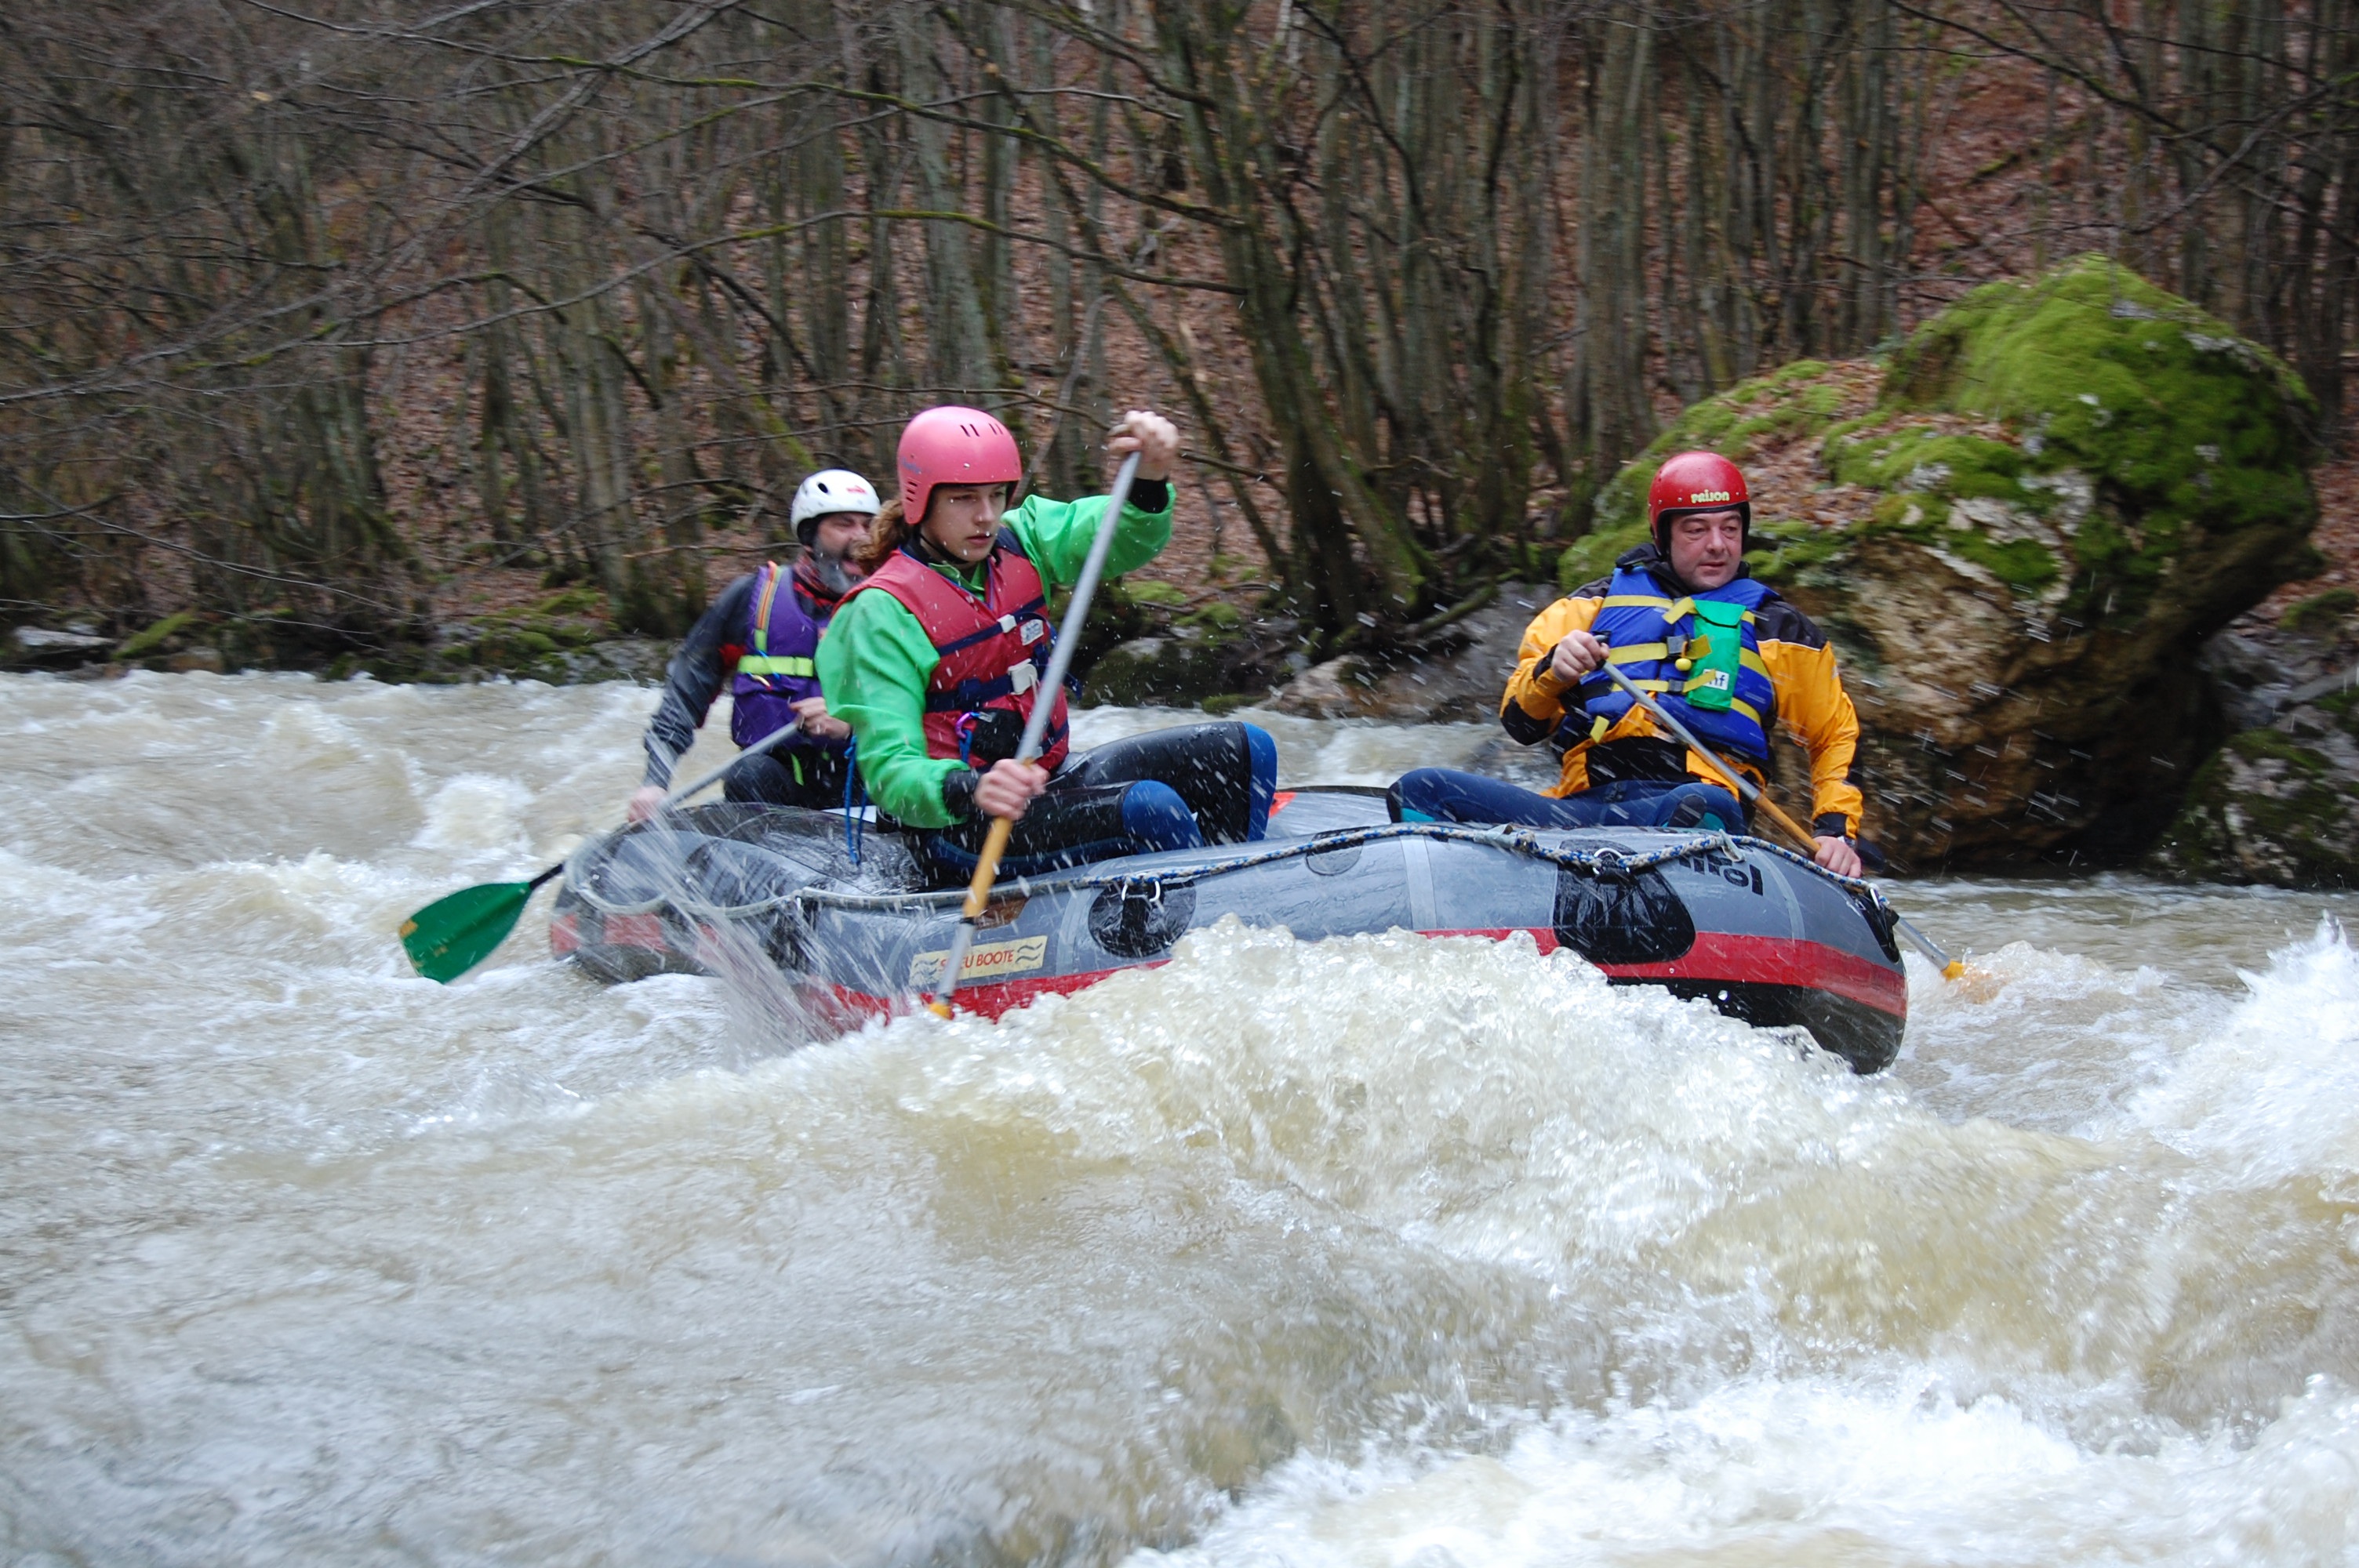
outdoor, sport, river, recreation, paddle, action, rapid, craft, extreme, extreme sport, fitness, team, sports, boating, whitewater, teamwork, fast, challenge, raft, water sport, rafting, outdoor recreation, whitewater kayaking